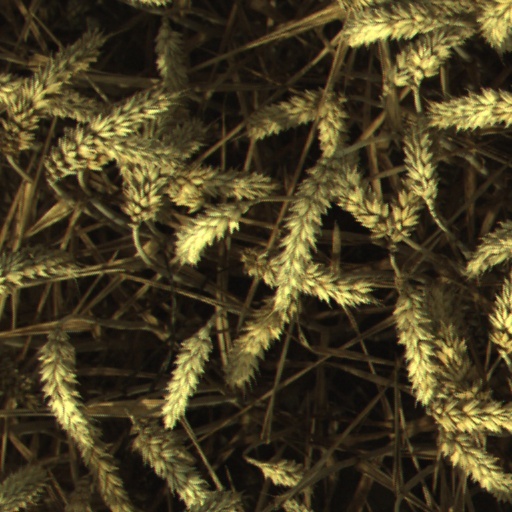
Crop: wheat